Swimming Upstream

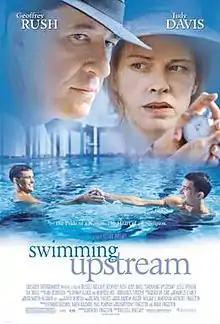
Theatrical release poster

Swimming Upstream is a 2003 Australian biographical drama film written by Tony Fingleton and directed by Russell Mulcahy. It stars Jesse Spencer, Geoffrey Rush, and Judy Davis. It shows the life of Fingleton (Spencer) from childhood to adulthood, and dealing with a topsy-turvy family. It is based on Fingleton's autobiography of the same name.